East End and West End of Oslo

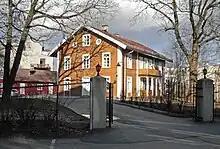
Lassonløkken, also called Soenerløkken. Grønnegata 19, Homansbyen. The main building was built by Thomas Heftye in the middle 1830s.

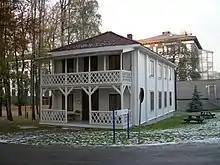
The "løkke" building at Lovisenberg, owned by F.H. Frølich.

In 1766, about 50% of all apartment buildings in Kvadraturen were built of timber hatch, 30% of logs and 20% of masonry. The mandatory use of masonry was one of the reasons that the city became popular among business owners and officials, while low-income inhabitants lived in wooden houses outside the city. The 200-metre boundary caused suburbs to be built outside the city. The decision to spread out the mandatory use of masonry, in 1837, 1844, 1855 and 1858, did not proceed in equal steps with the growth of the city, and wooden suburbs soon rose outside what happened to be the boundary of the mandatory use of masonry at each point of time.